Yakult lady

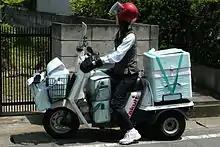
A Yakult lady in Japan

A Yakult lady (ヤクルトレディー; "Yakuruto redi-"), also known as an Yakult auntie (ヤクルトおばさん; "Yakuruto obasan"), is a woman who sells Yakult products as an employee or delivers the products door to door to individuals at their homes. In order to promote good health, they sell and market Yakult products while riding bicycles, motorcycles, or other automobiles. They wear the company's uniform, including a hat and a pair of gloves. Men such as Kazuhisa Ishii have also worked as Yakult "ladies". The Yakult lady home delivery system was introduced in 1963 while the Yakult Lady System started in 1981.